Frigate "Pallada"

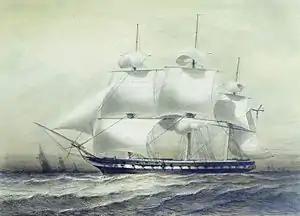
Frigate "Pallada"

In the autumn of 1852 Goncharov received an invitation to take part in the Admiral Putyatin-led around the world expedition through England, Africa, Japan, and back to Russia. The flotilla, led by the frigate "Pallada" under the command of Admiral Ivan Unkovsky, included also corvette "Olivutsa" (Admiral Nikolai Nazimov), schooner "Vostok" (Voin Rimsky-Korsakov) and "Knyaz Menshikov", a small merchant vessel. The mission's objective (beside that of inspecting the Alaskan shores which had been officially declared to be its purpose) was to establish trade relations with Japan, then a closed and, as far as Russia was concerned, mysterious country. As it was successfully completed, "Pallada", unable to enter the Amur River because of her draft, had to overwinter in Imperatorskaya Gavan. Goncharov returned to Saint Petersburg on 25 February 1855, after traveling through Siberia and the Urals, this continental leg of the journey lasting six months.